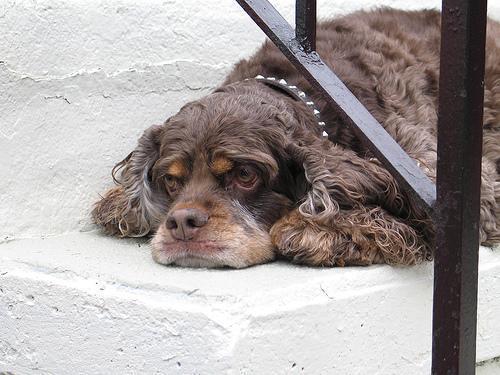
cocker_spaniel